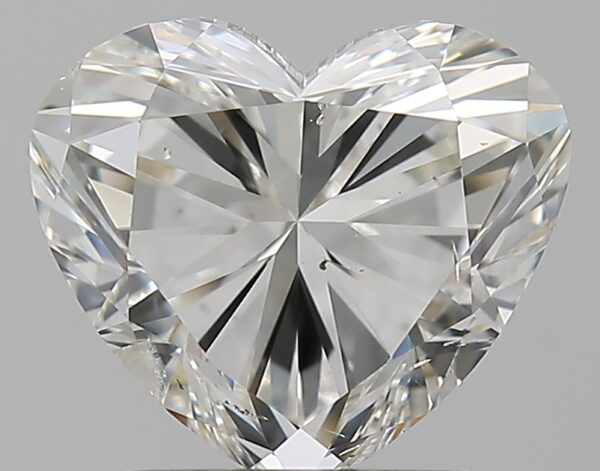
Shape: heart
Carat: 1.71
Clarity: SI2
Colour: I
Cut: VG
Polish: EX
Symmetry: EX
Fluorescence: N
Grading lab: GIA
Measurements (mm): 7.13 x 8.13 x 4.99